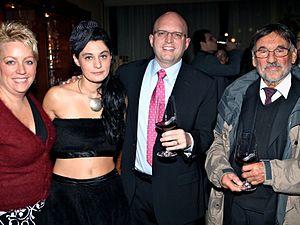
Le festival des frères Manaki ou officiellement festival international du film des frères Manaki se tient depuis 1979 à Bitola en Macédoine du Nord, généralement au mois d'octobre durant une semaine. Ce festival présente la particularité de récompenser le travail des directeurs de la photographie. Les prix décernés sont les Camera 300.